Dock (macOS)

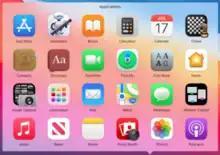
Stacks in grid view

In Mac OS X Leopard, docklings were replaced by Stacks. Stacks "stack" files into a small organized folder on the Dock, and they can be opened by left-clicking.